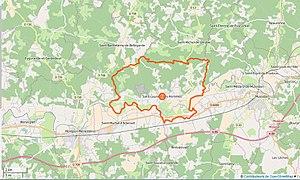
Saint-Laurent-des-Hommes Limite communale This map was created from OpenStreetMap project data, collected by the community. This map may be incomplete, and may contain errors. Don't rely solely on it for navigation.
Saint-Laurent-des-Hommes est une commune française située dans le département de la Dordogne, en région Nouvelle-Aquitaine.